Slave Market in Ancient Rome

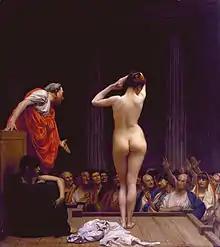
Jean Leon Gerome's "A Roman Slave Market"

The scheme and figures in this composition are more or less the reverse of his previous work, "A Roman Slave Market", also completed in 1884.